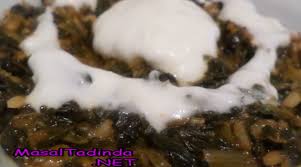
Yemek: ispanak